American Freedom Party

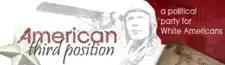
Logo of the American Third Position Party, the former name of the American Freedom Party

The party chairman is Los Angeles attorney William Daniel Johnson. Kevin B. MacDonald, a retired evolutionary